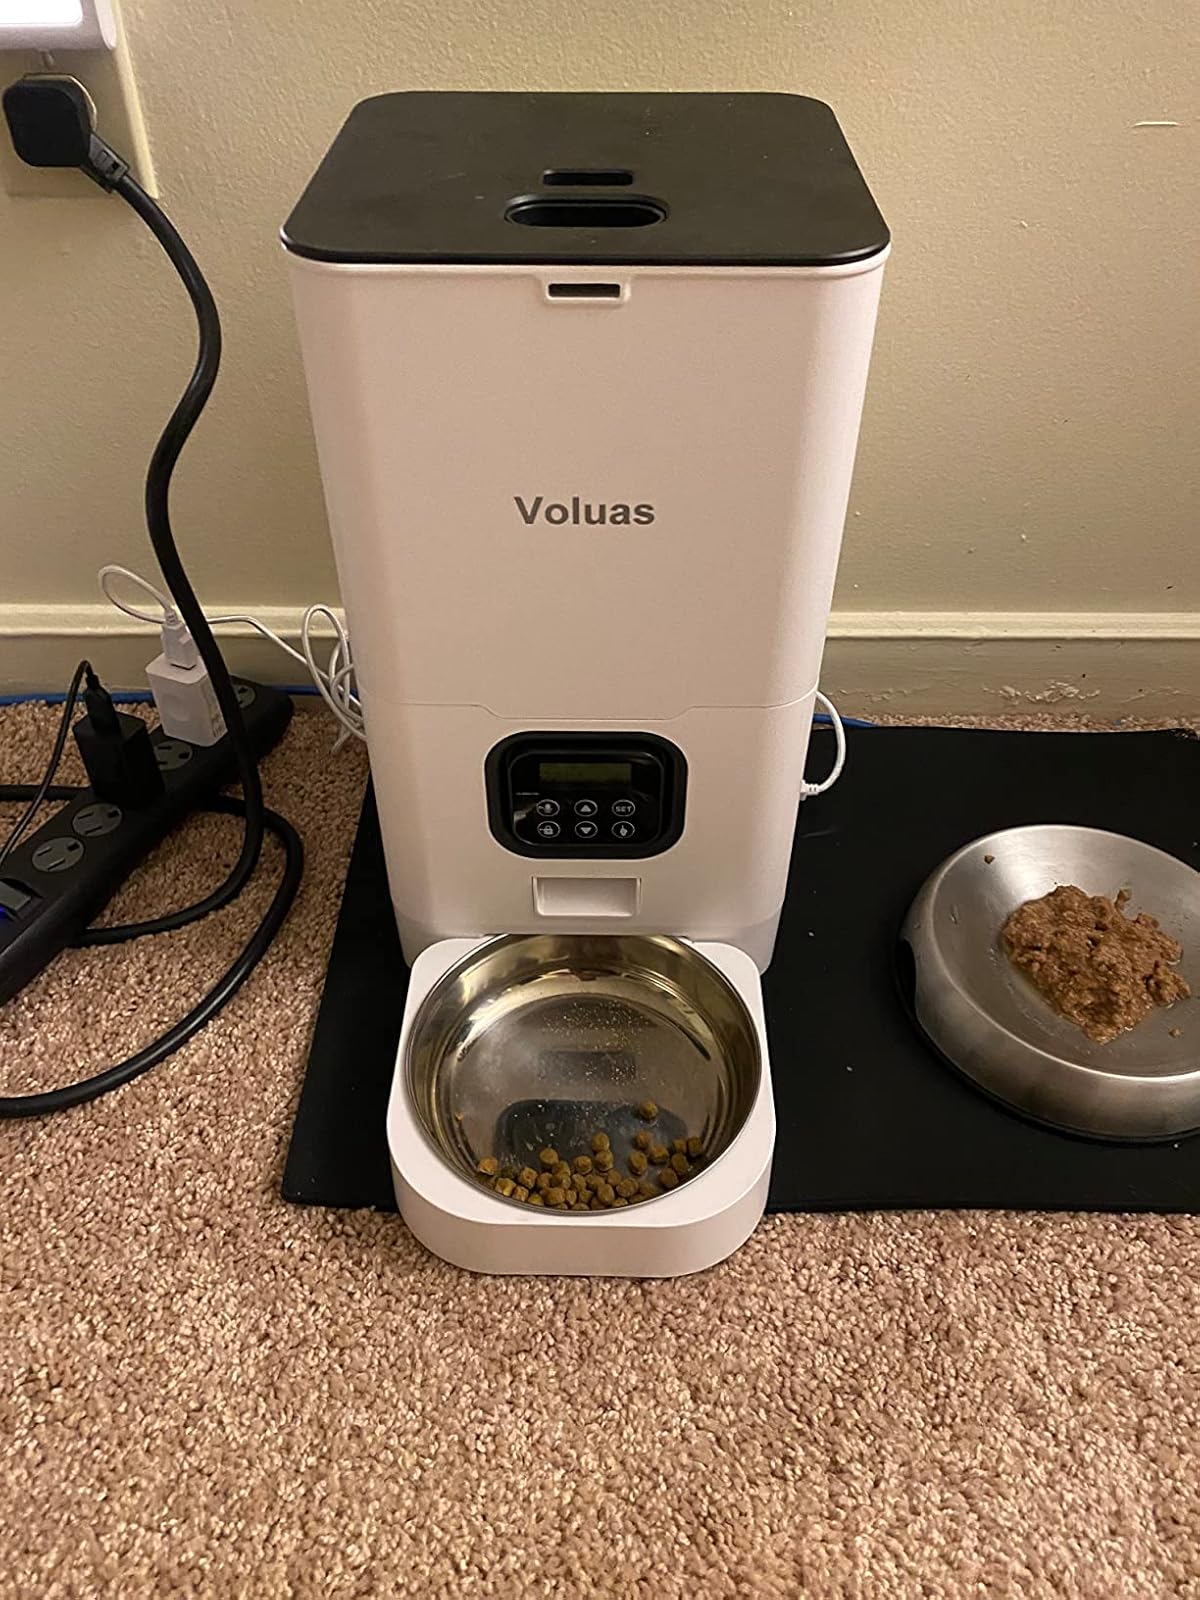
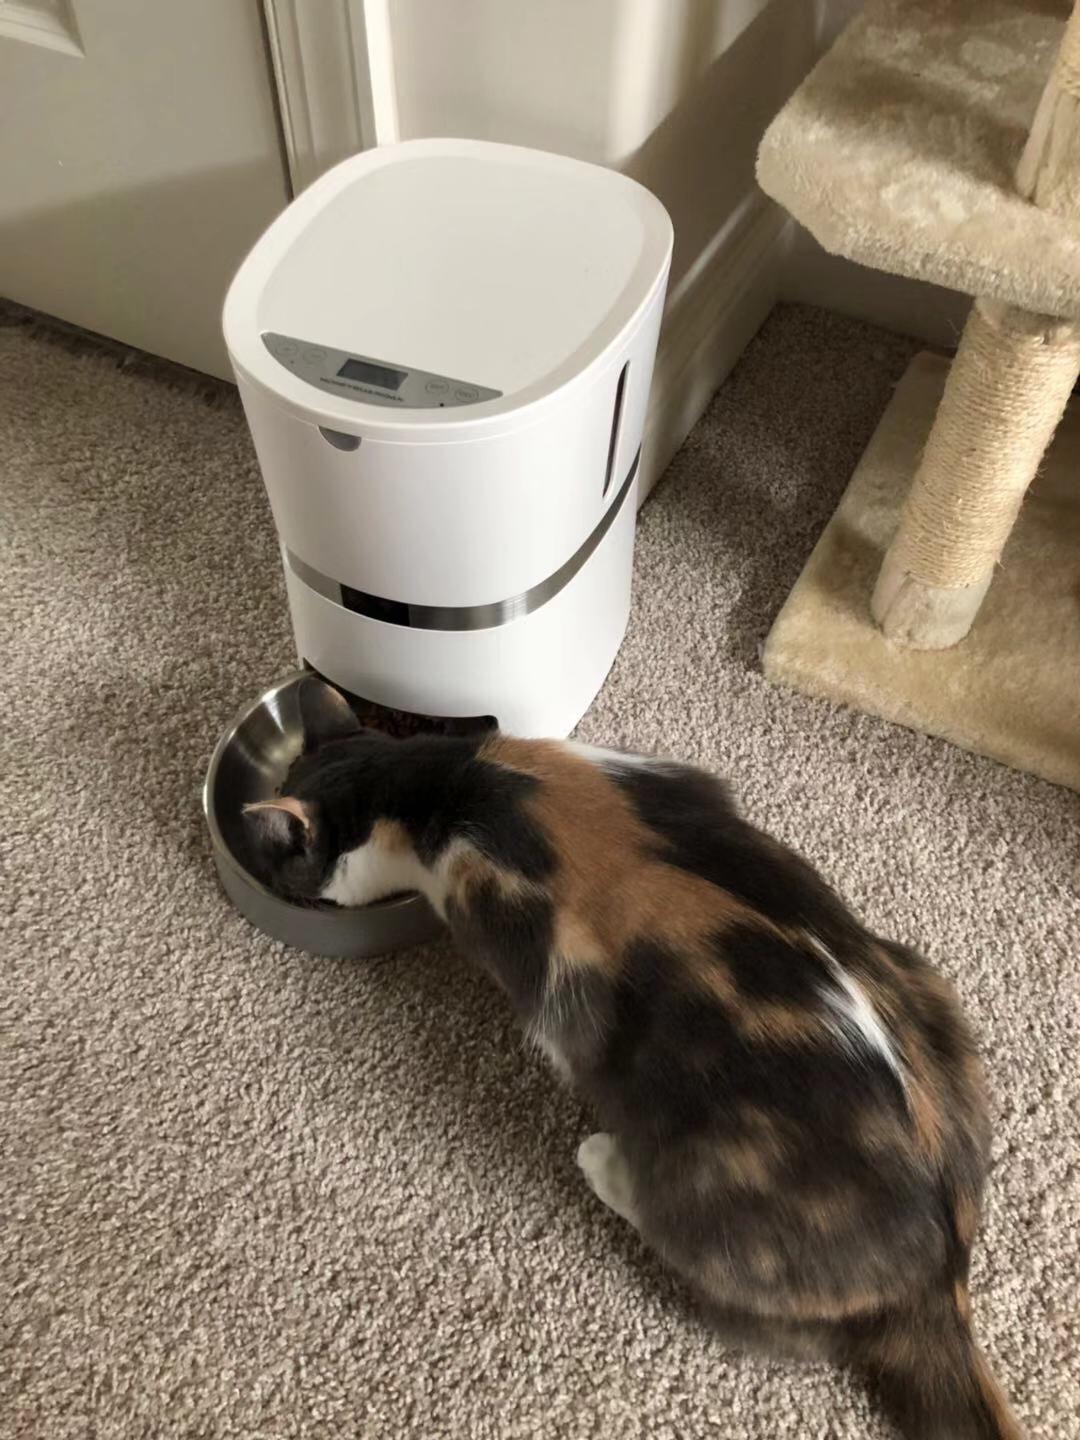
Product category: items_feeder
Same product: no